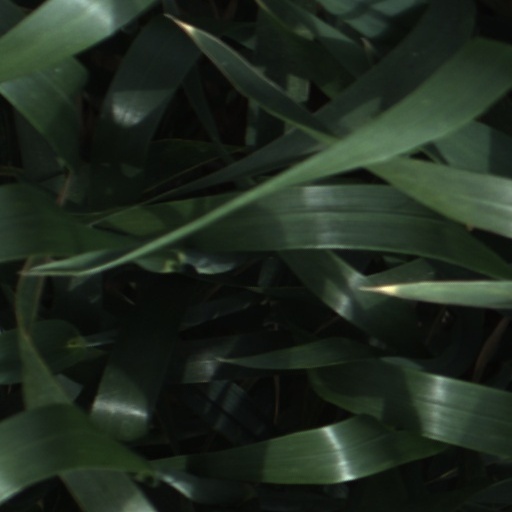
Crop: wheat